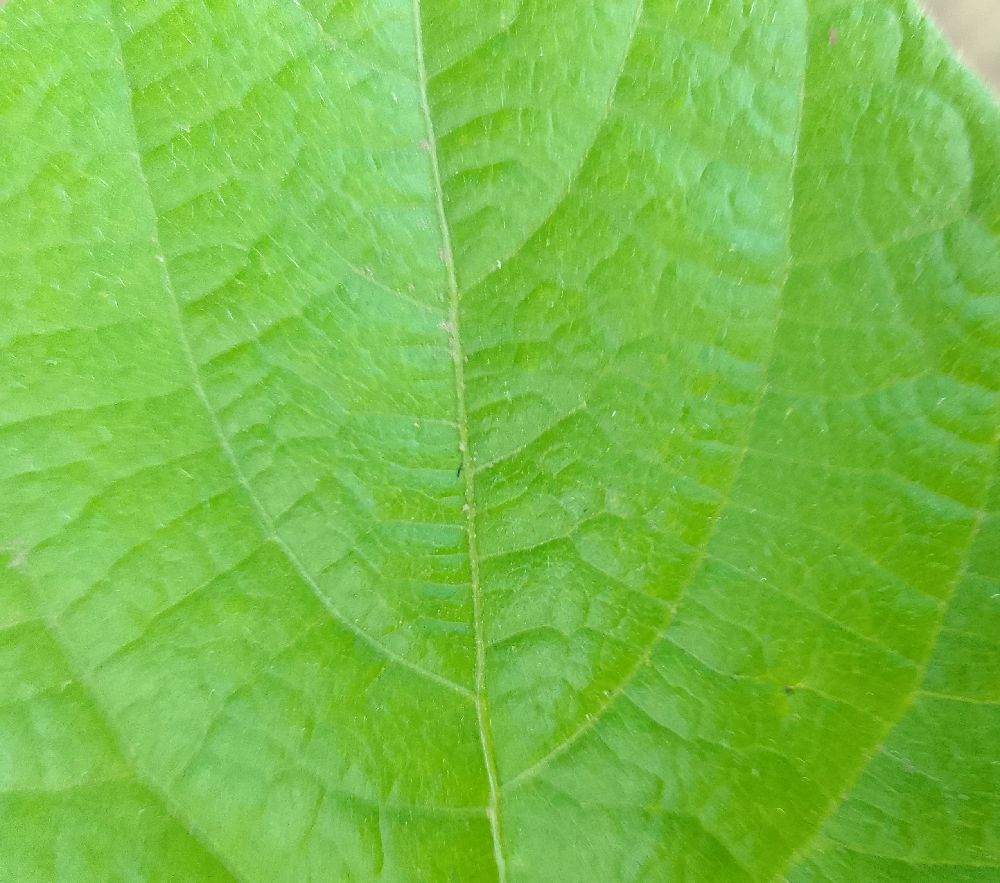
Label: healthy